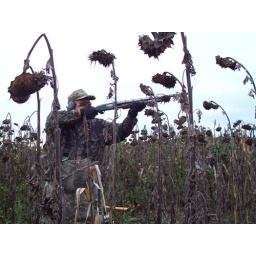
Me shooting in a sun flower field near Jesus Maria, Cordaba, Argentina.